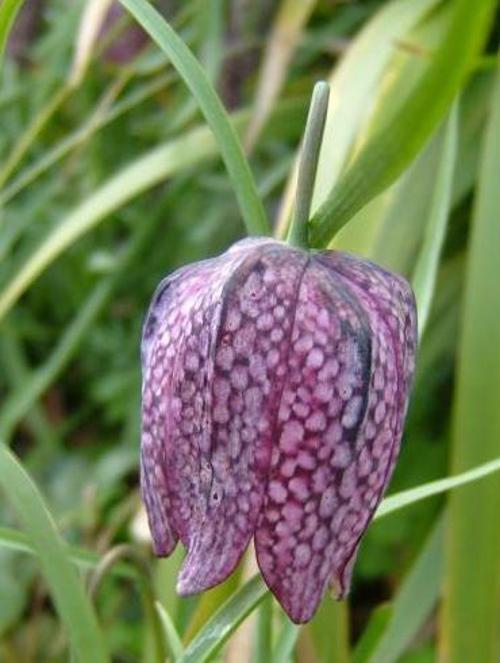
Flower: Fritillary